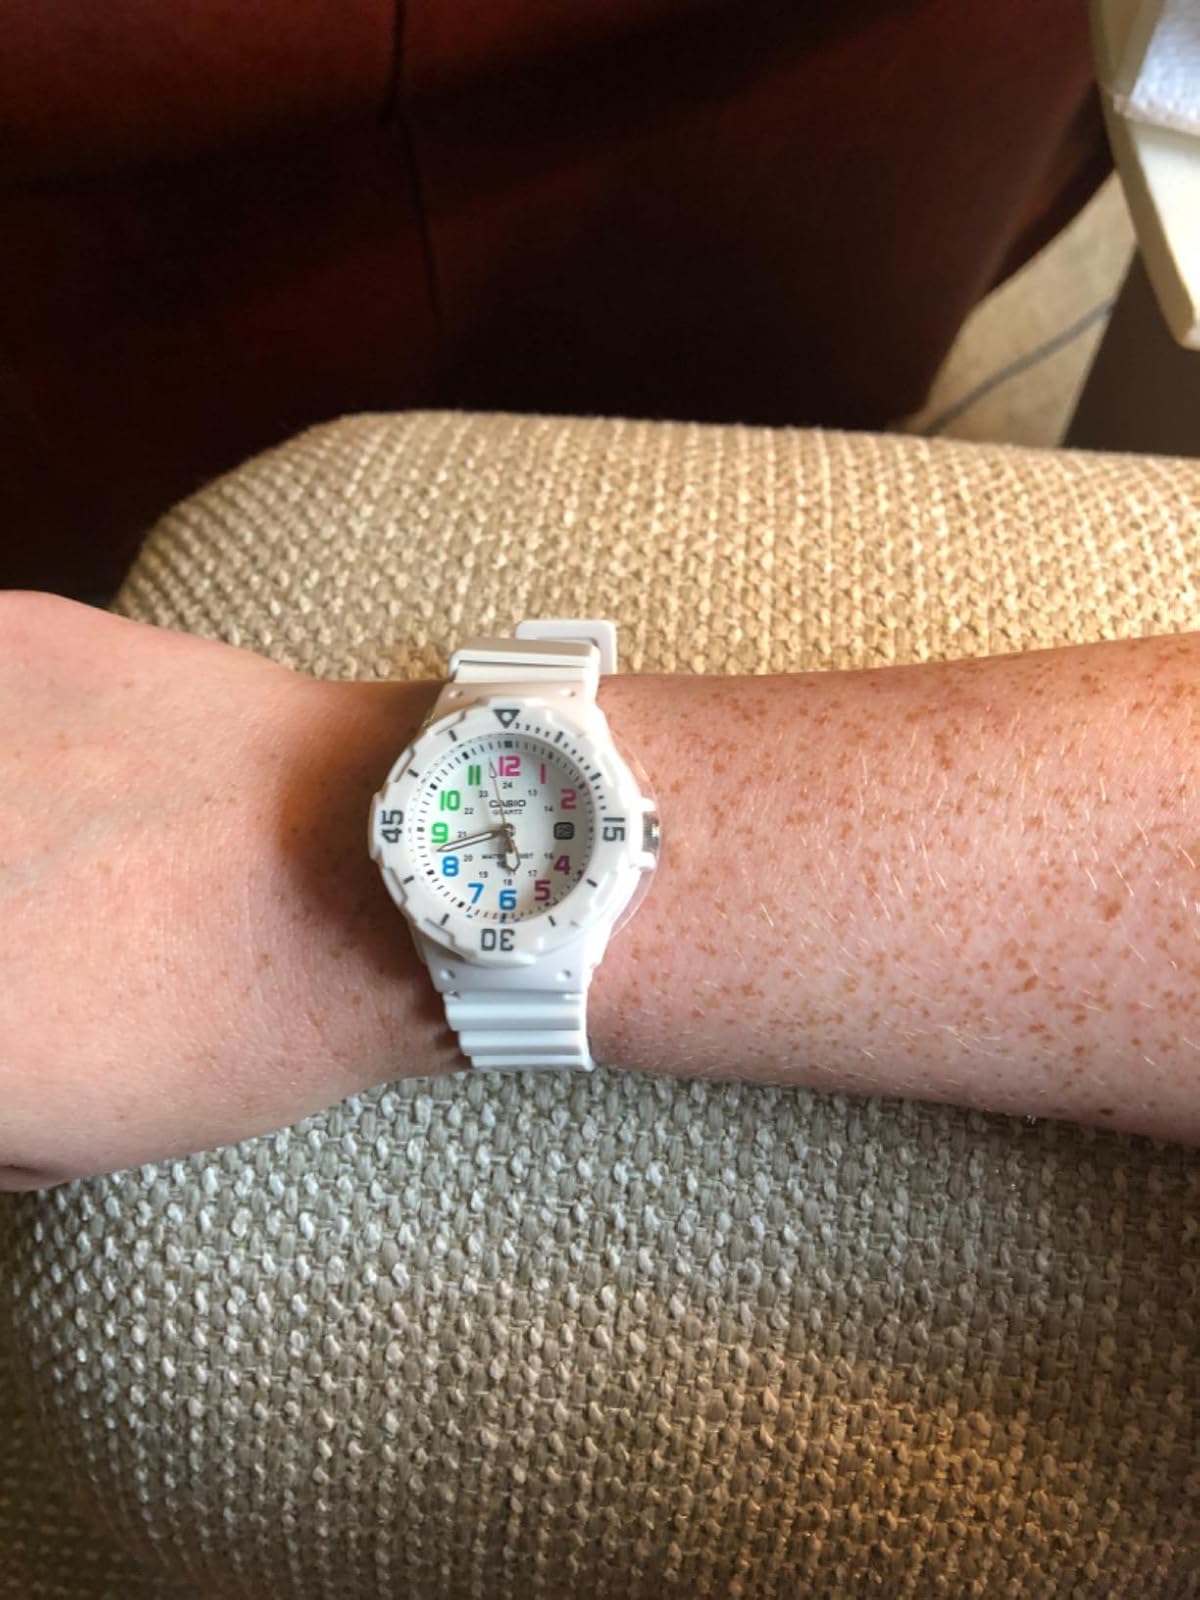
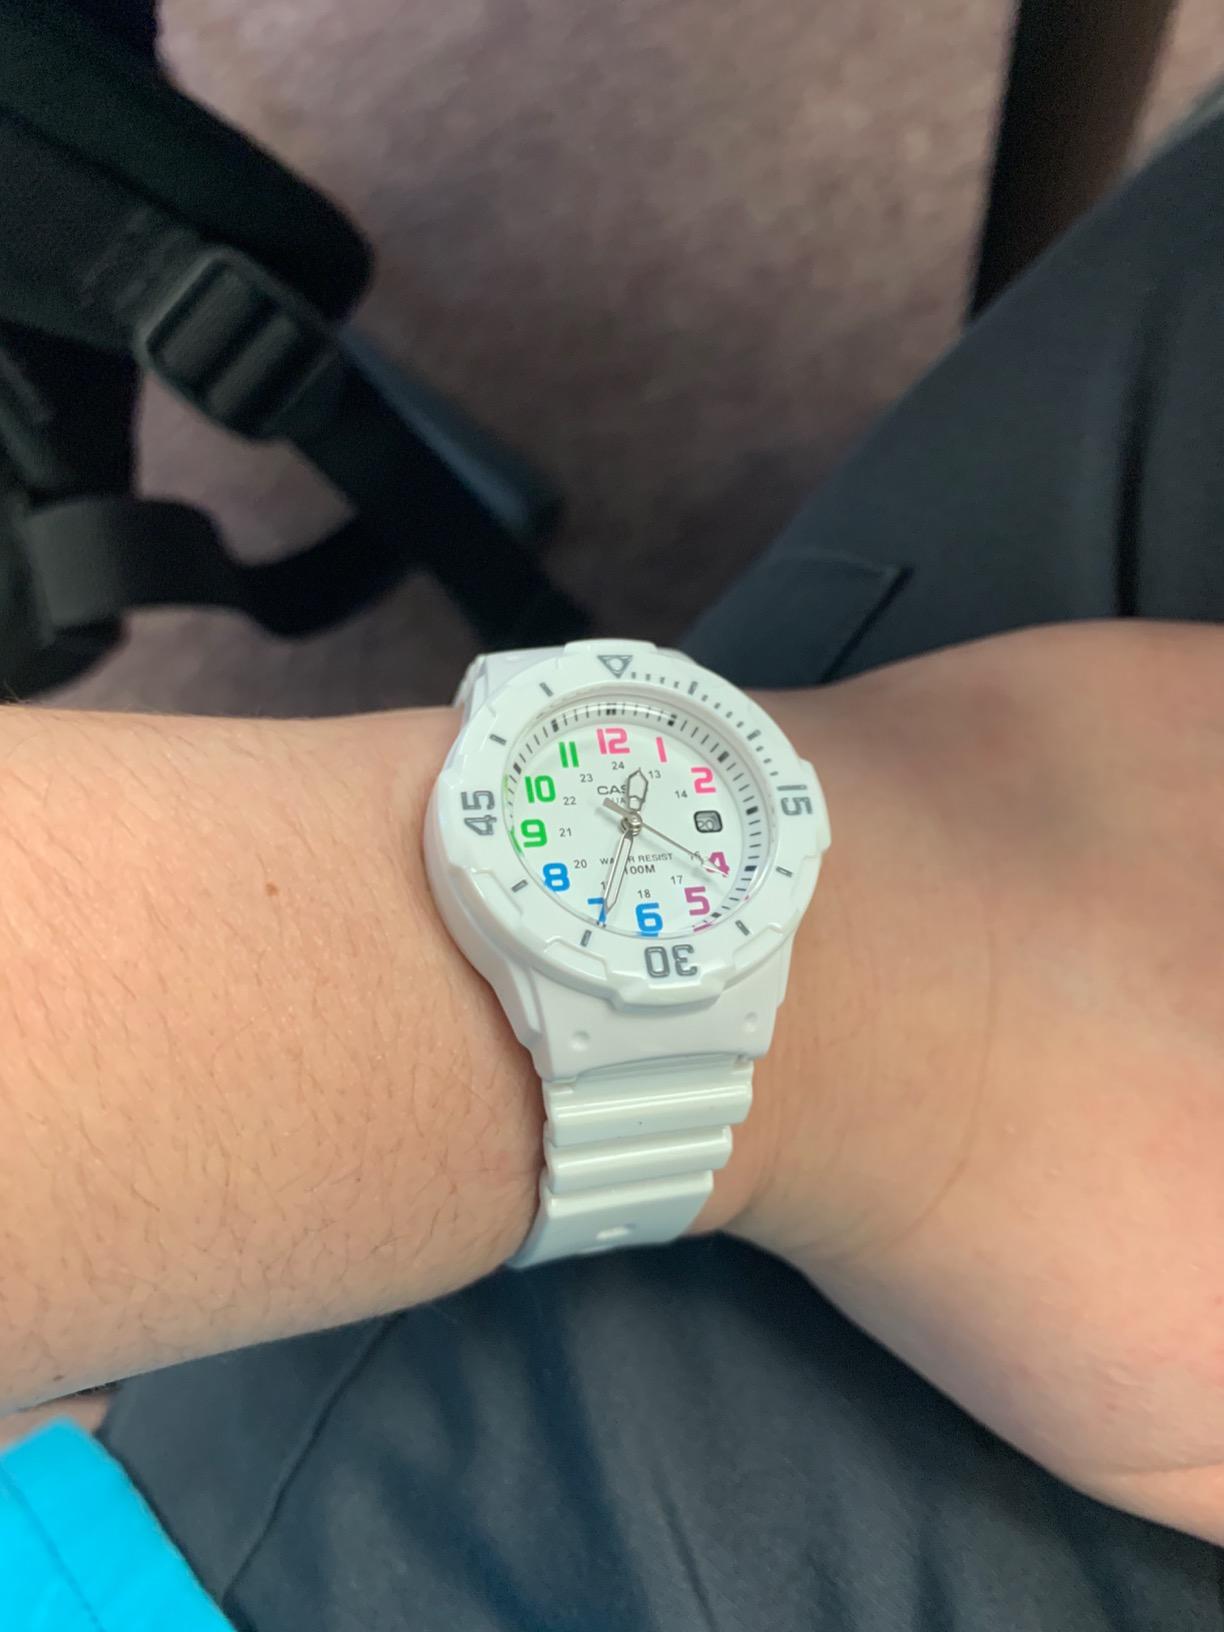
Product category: accessories_watch
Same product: yes